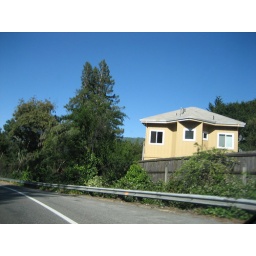
aw cute house in the middle of nowhere!